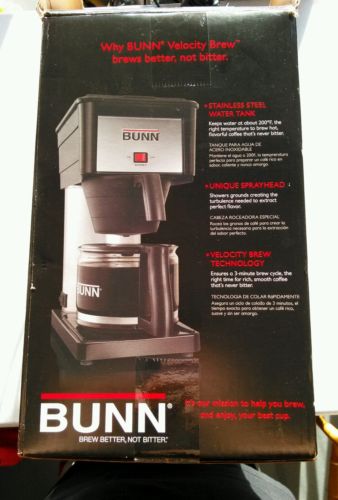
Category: coffee maker